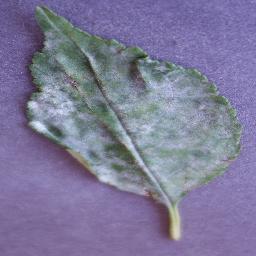
Label: Cherry___Powdery_mildew